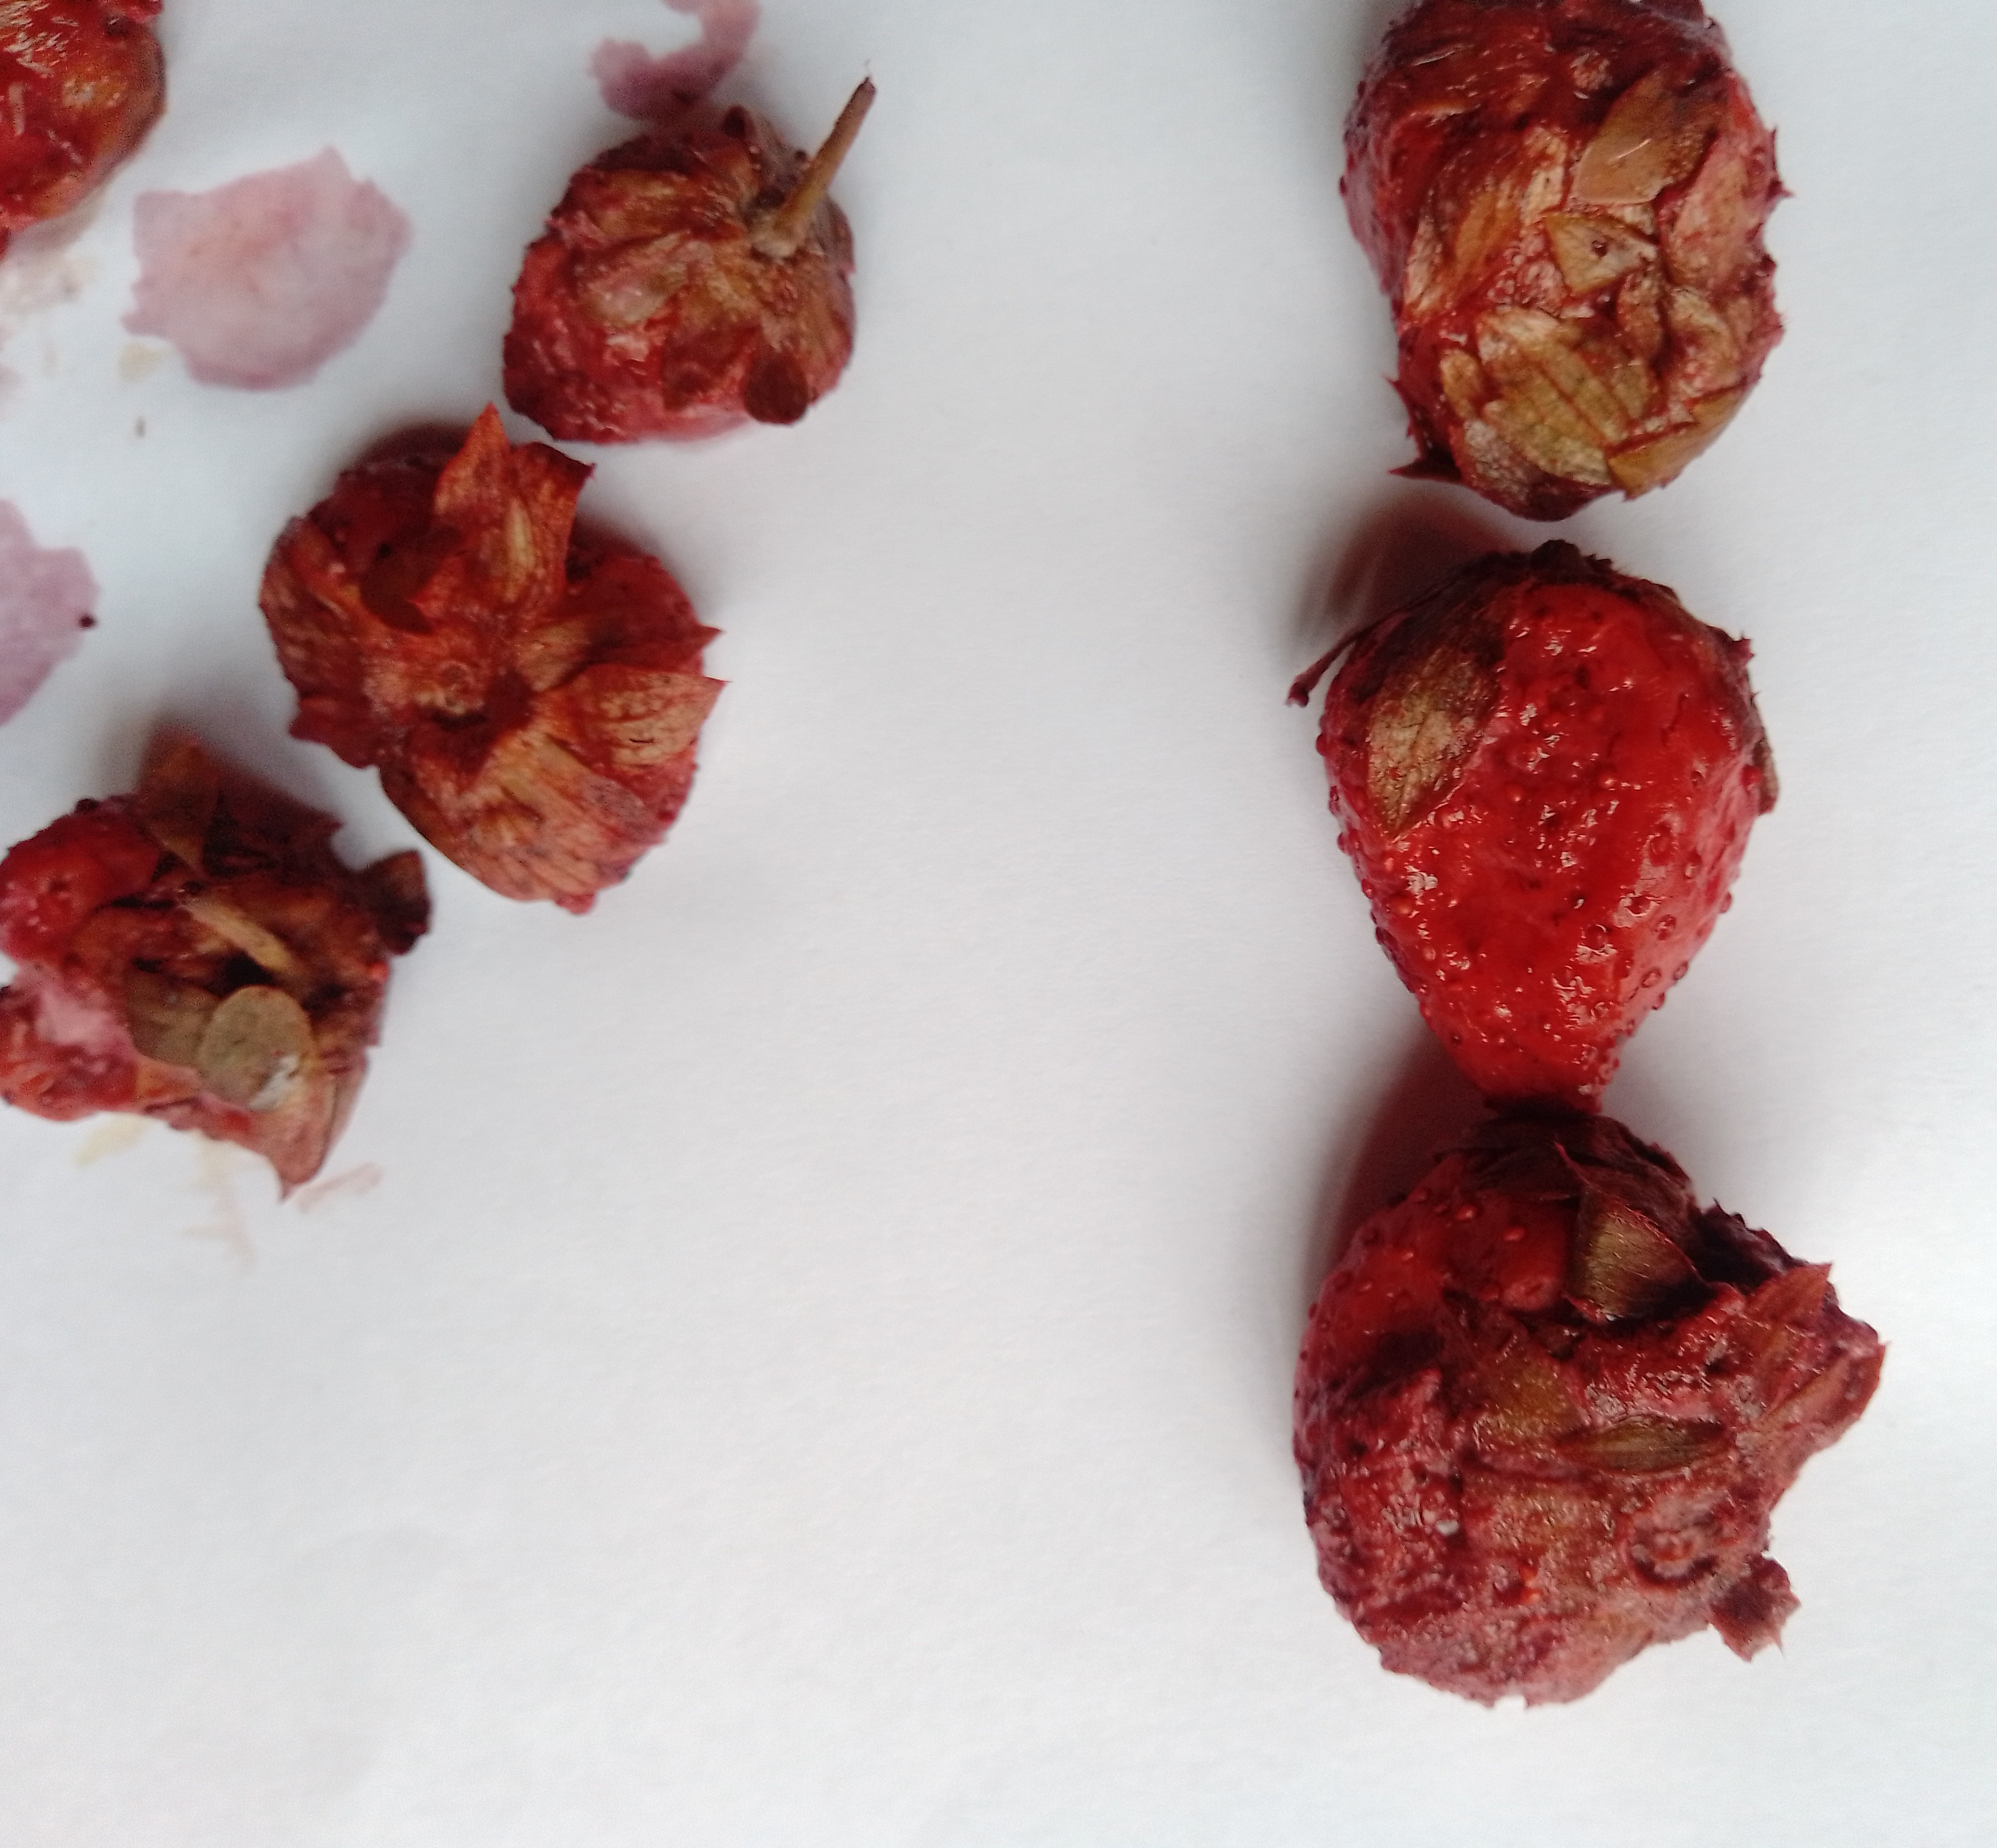
Fruit: strawberry
Condition: rotten